History of Fiji

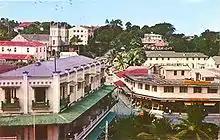
Suva circa 1950

With the rapid increase in white settlers into the country, the desire for land acquisition also intensified. Once again, conflict with the Kai Colo in the interior of Viti Levu ensued. In 1871, the killing of two settlers named Spiers and Mackintosh near the Ba River (Fiji) in the north-west of the island prompted a large punitive expedition of white farmers, imported slave labourers and coastal Fijians to be organised. This group of around 400 armed vigilantes, including veterans of the US Civil War, had a battle with the Kai Colo near the village of Cubu in which both sides had to withdraw. The village was destroyed and the Kai Colo, despite being armed with muskets, received numerous casualties. The Kai Colo responded by making frequent raids on the settlements of the whites and Christian Fijians throughout the district of Ba. Likewise, in the east of the island on the upper reaches of the Rewa River, villages were burnt and a "great many" Kai Colo were shot by the vigilante settler squad called the Rewa Rifles.